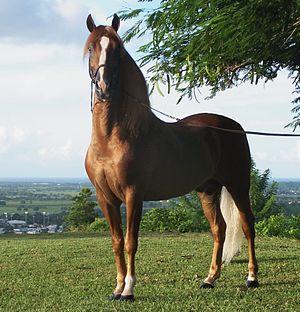
Un animal national est un animal choisi par une communauté comme son emblème en raison de sa représentativité, soit parce qu'il est caractéristique du territoire considéré, soit encore pour la Nouvelle Zélande le kiwi. Certains pays ont plusieurs animaux nationaux.
Un étalon est un cheval mâle apte et autorisé à se reproduire. Un étalon peut être voué à la reproduction. Selon leurs qualités, les étalons peuvent faire l'objet d'un enregistrement auprès de haras nationaux ou de stud-books, en tant que reproducteurs « approuvés », « autorisés » ou simplement « acceptés ». Si les étalons conservent la conformation et le phénotype propres à leur race, au-delà de toute notion de standard, la présence d'hormones, en particulier de la testostérone, peut leur conférer une morphologie caractéristique, notamment au niveau du développement musculaire avec un encolure plus épaisse, par rapport aux juments et aux mâles castrés.